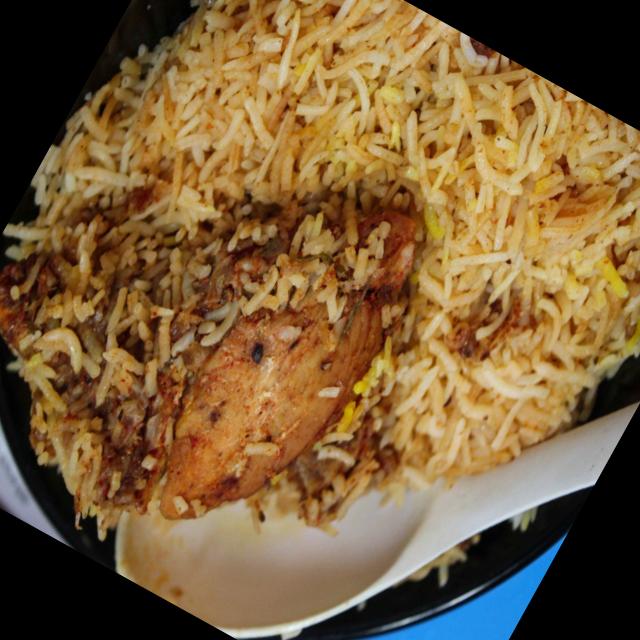
Dish: biryani